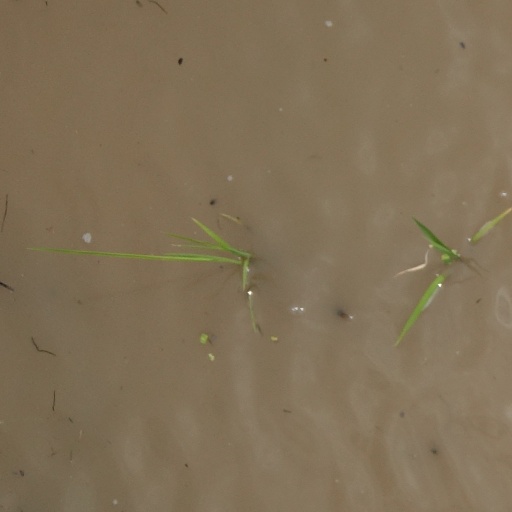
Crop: rice